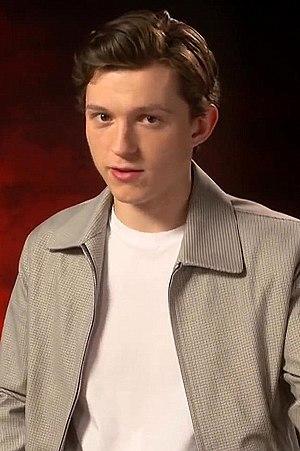
Thomas Stanley Holland dit Tom Holland est un acteur britannique, né le 1ᵉʳ juin 1996 à Kingston upon Thames dans la banlieue de Londres. Il a trois frères, Harry, Sam et Paddy.